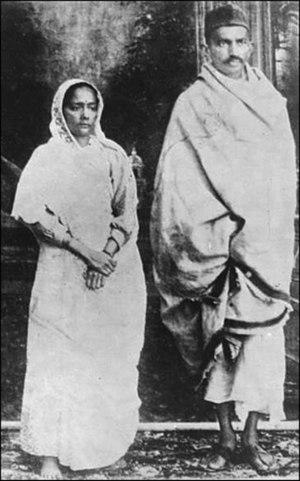
Elizabeth Maria Molteno, née le 24 septembre 1852 à Beaufort West dans la Colonie du Cap et morte le 25 août 1927 à Trevone dans le Royaume-Uni, est une femme politique et militante féministe sud-africaine. Elle fait partie des premiers défenseurs des droits civils et des femmes en Afrique du Sud.